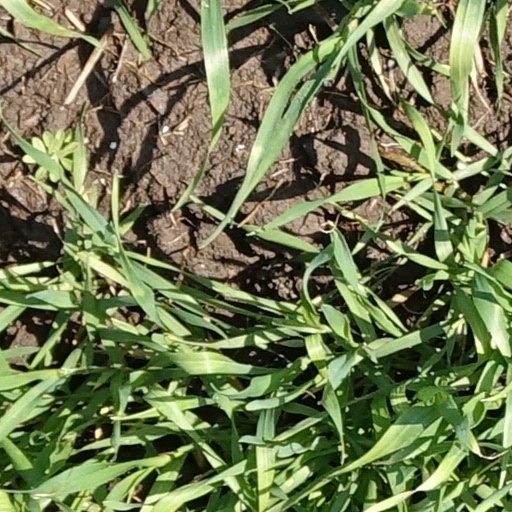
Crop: wheat